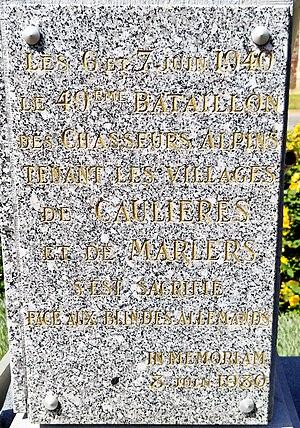
Caulières
Caulières est une commune française située dans le département de la Somme en région Hauts-de-France.